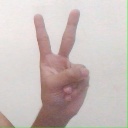
अक्षर: क